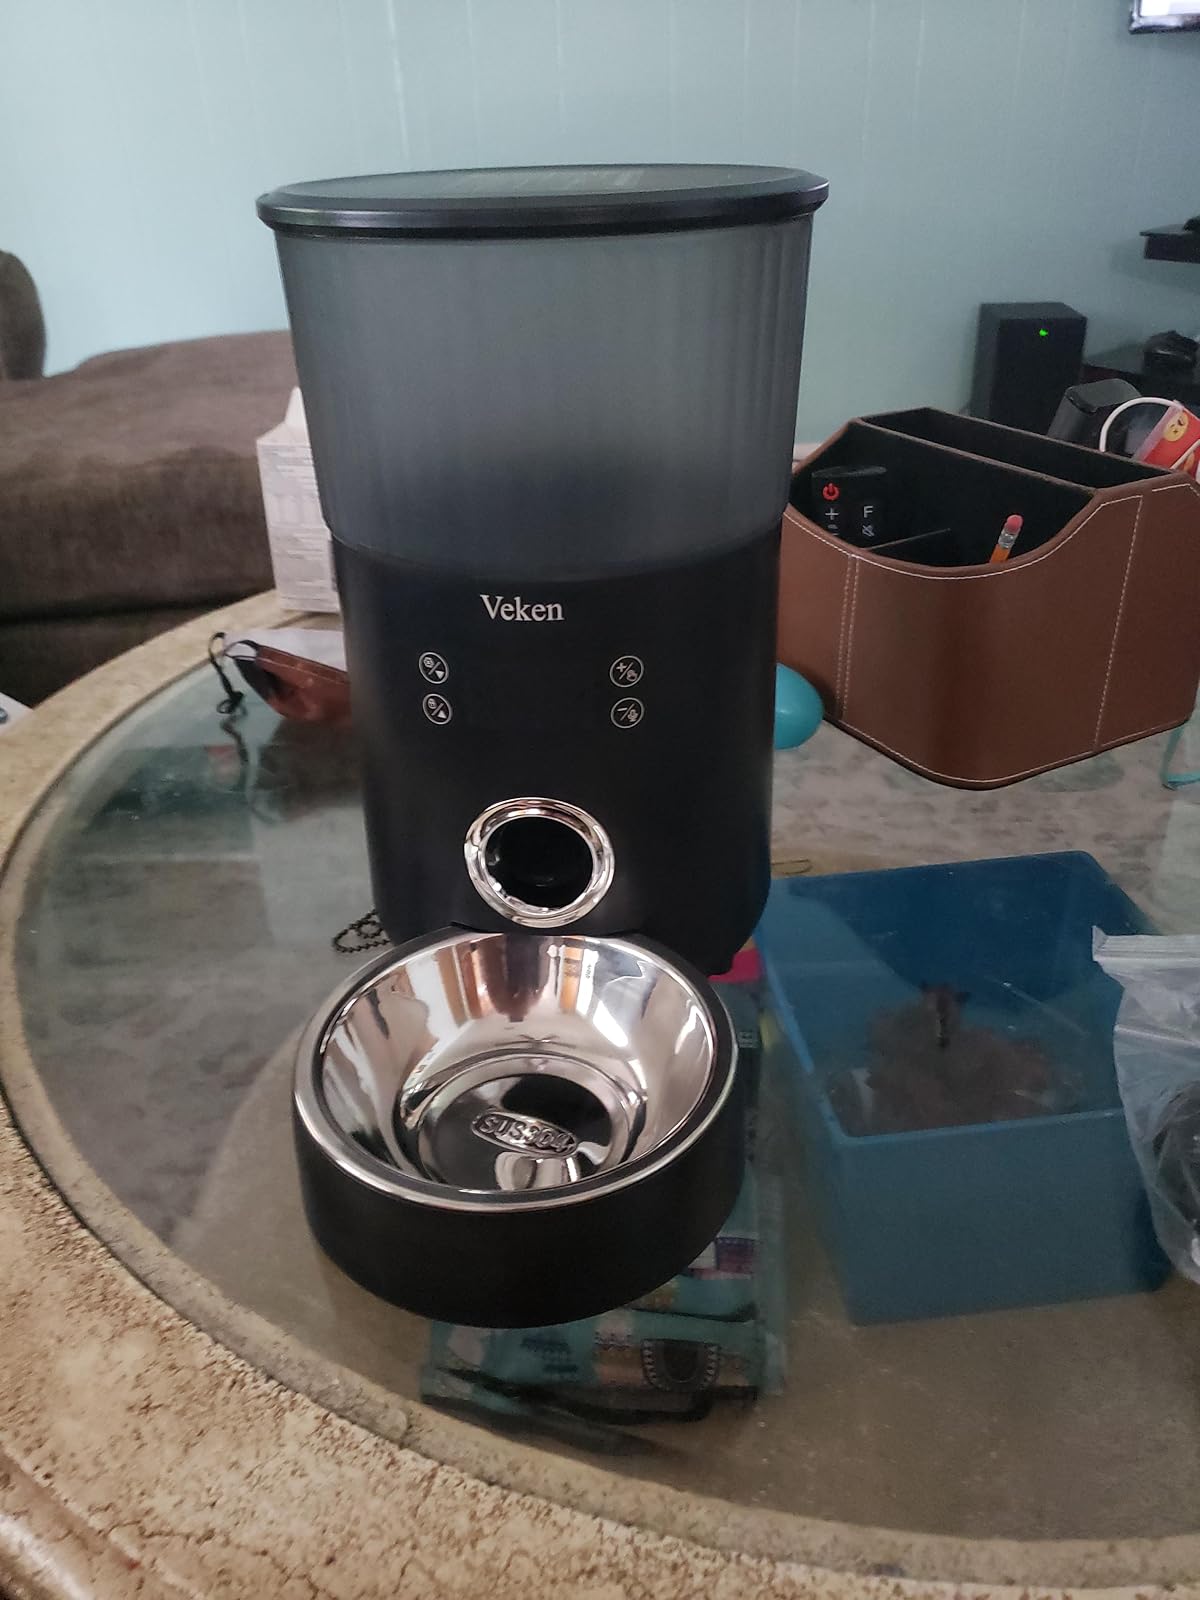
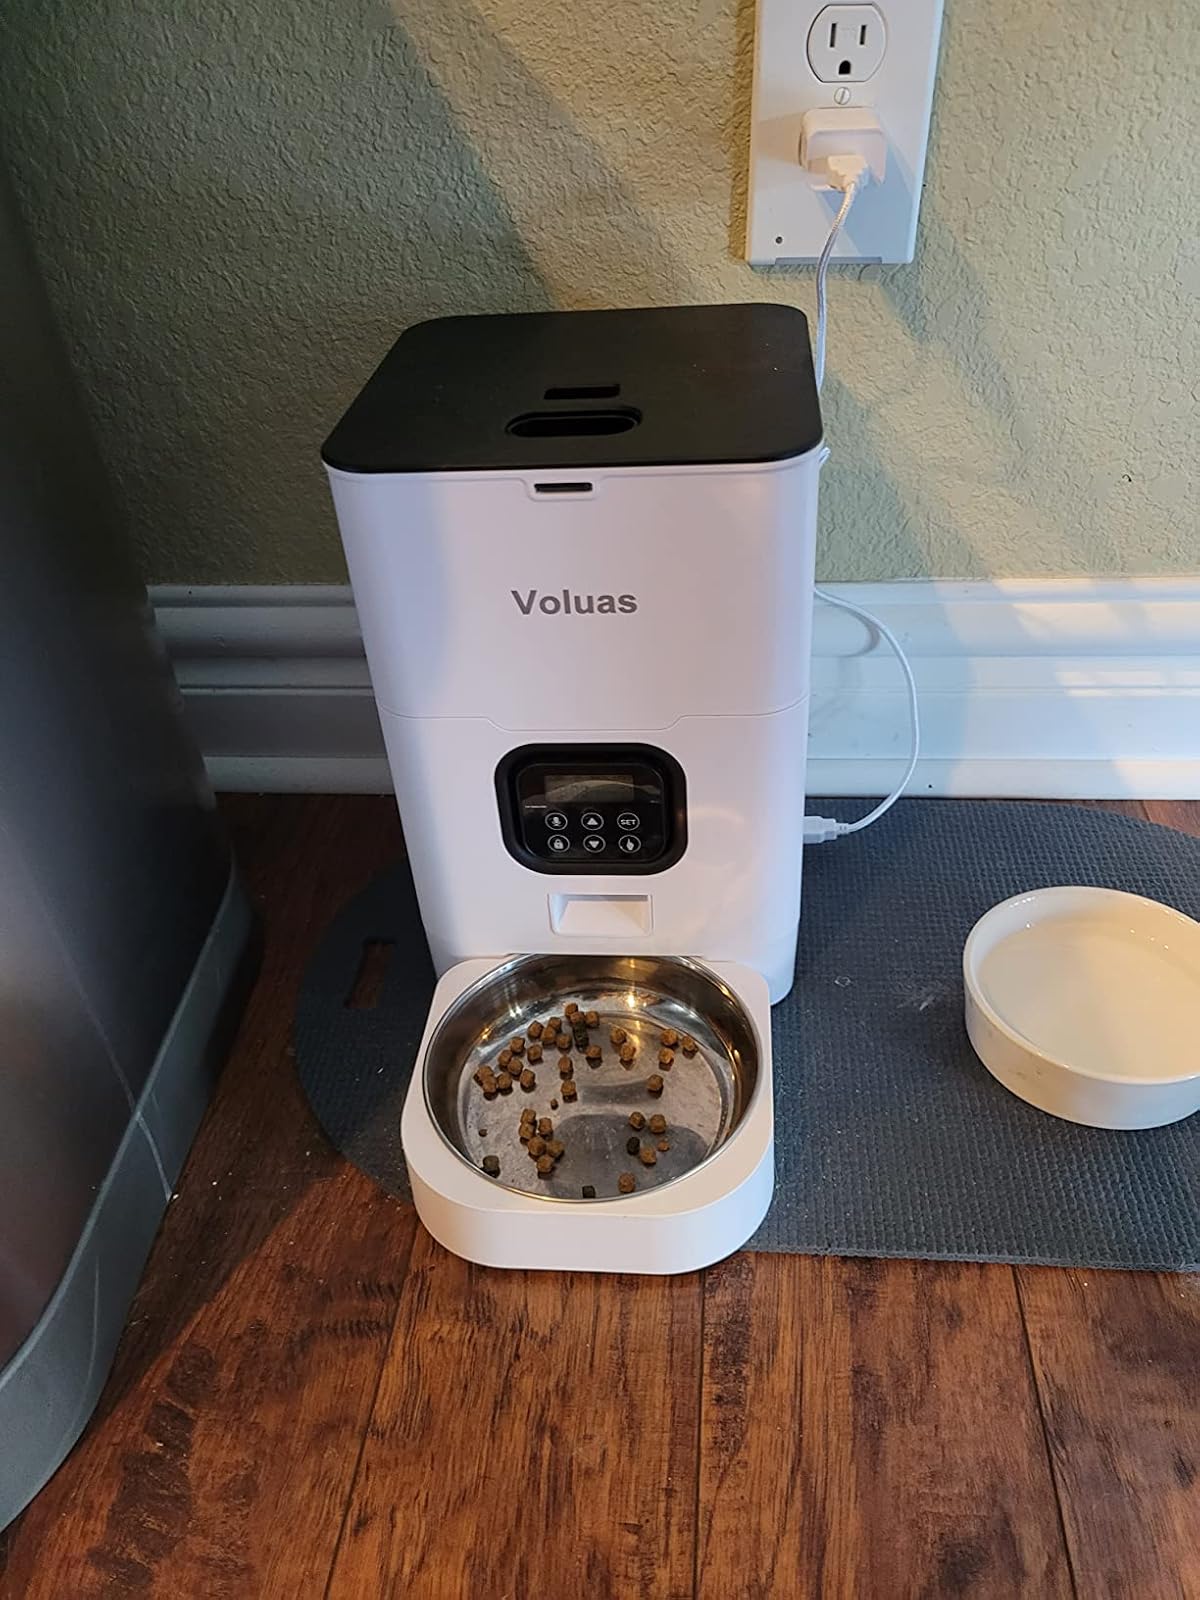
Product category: items_feeder
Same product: no